Spike Jonze

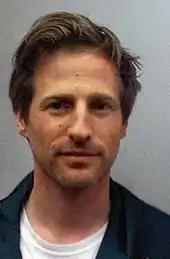
Jonze in 2013

Jonze's fourth feature film, the romantic science fiction drama "Her", was released in December 2013. The film was his first original screenplay and the first he had written alone, inspired by Charlie Kaufman by putting "all the ideas and feelings at that time" into his script for "Synecdoche, New York". It stars Joaquin Phoenix, Amy Adams, Rooney Mara, Olivia Wilde, and Scarlett Johansson. The film follows the recently divorced Theodore Twombly (Phoenix), a man who develops a relationship with a seemingly intuitive and humanistic female voice, named "Samantha" (Johansson), produced by an advanced computer operating system. Samantha was originally voiced by Samantha Morton during its production, but was later replaced by Johansson. Jonze provided his voice to a video game character in the film, Alien Child, who interacts with Theodore. The film's score was composed by Arcade Fire and Owen Pallett.